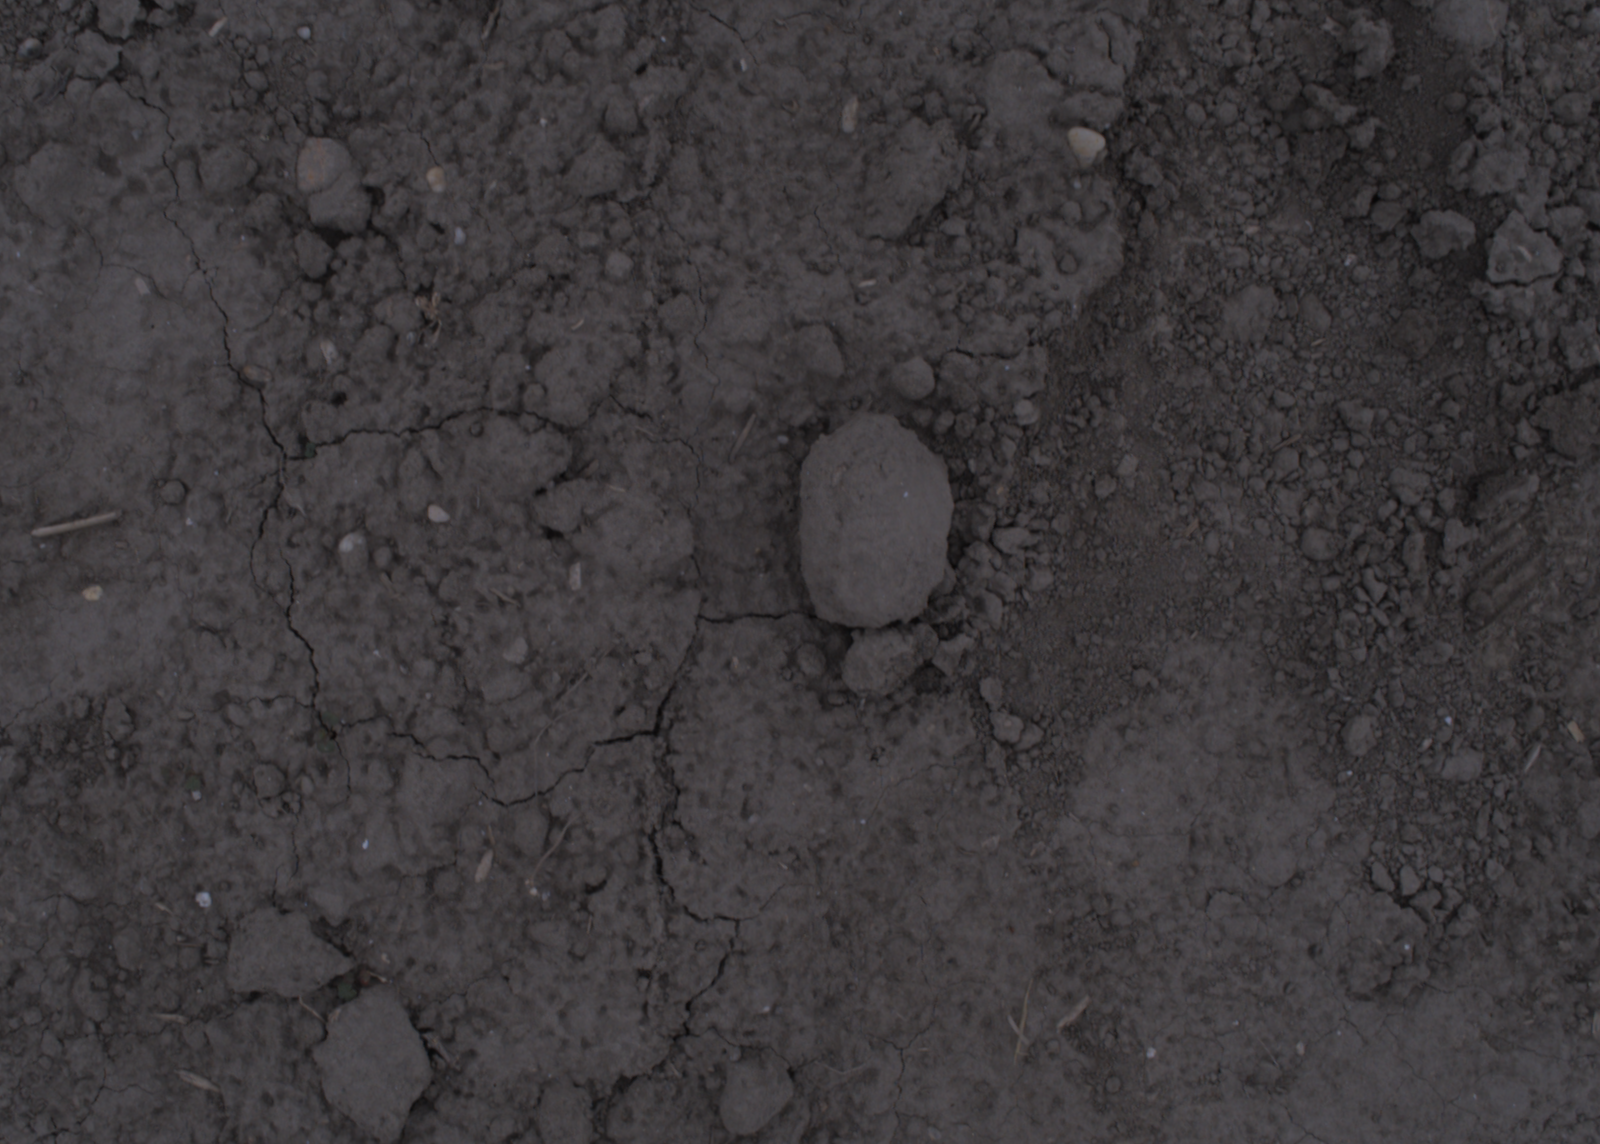
Capture date: 17.08.2020 10:12:02
Weather: cloudy
Wind: light
Seeding date: 21.07.2020
Plant canopy height (mm): 910